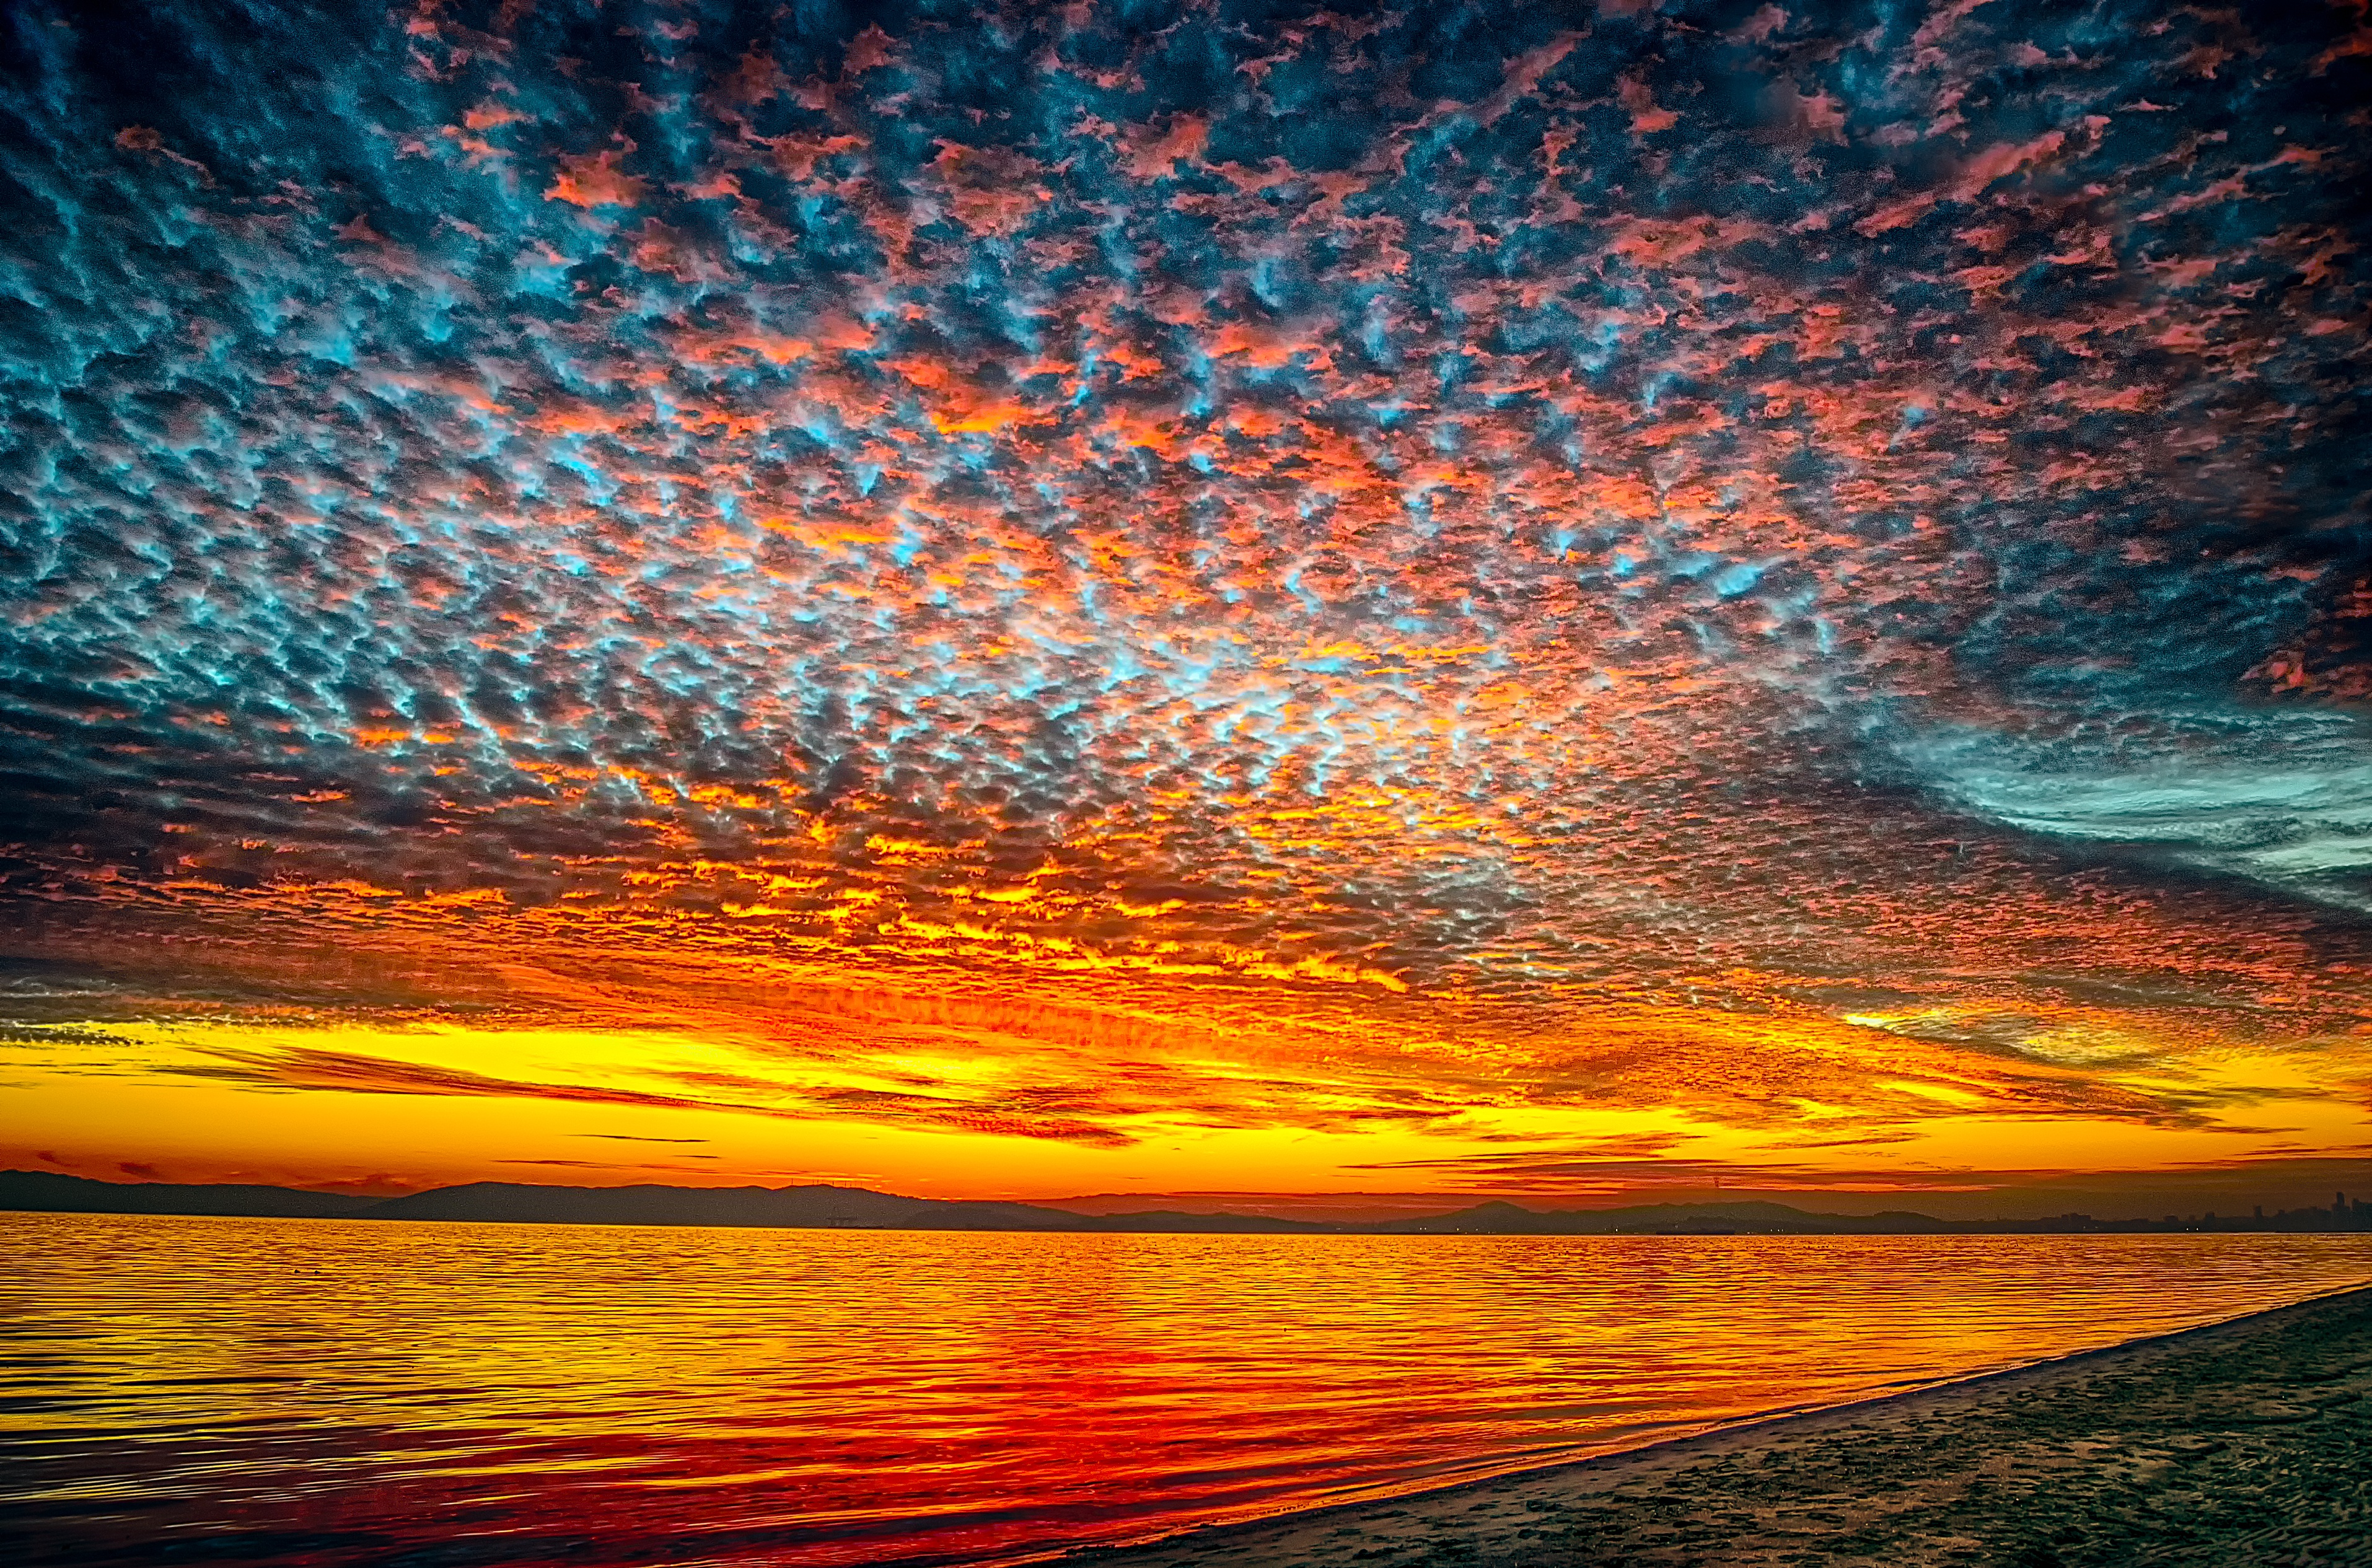
landscape, sea, coast, nature, ocean, horizon, cloud, sky, sunrise, sunset, sunlight, wave, dawn, dusk, environment, evening, natural, california, afterglow, sunset landscape, alameda, wind wave